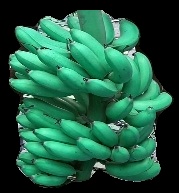
Variety: rasbale
Grade: grade1